Lilith

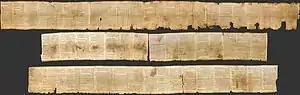
Photographic reproduction of the Great Isaiah Scroll, which contains a reference to plural "liliyyot"

As with the Massoretic text of Isaiah 34:14, and therefore unlike the plural "liliyyot" (or "liliyyoth") in the Isaiah scroll 34:14, "lilit" in 4Q510 is singular, this liturgical text both cautions against the presence of supernatural malevolence and assumes familiarity with Lilith; distinct from the biblical text, however, this passage does not function under any socio-political agenda, but instead serves in the same capacity as An Exorcism (4Q560) and Songs to Disperse Demons (11Q11). The text is thus, to a community "deeply involved in the realm of demonology", an exorcism hymn.